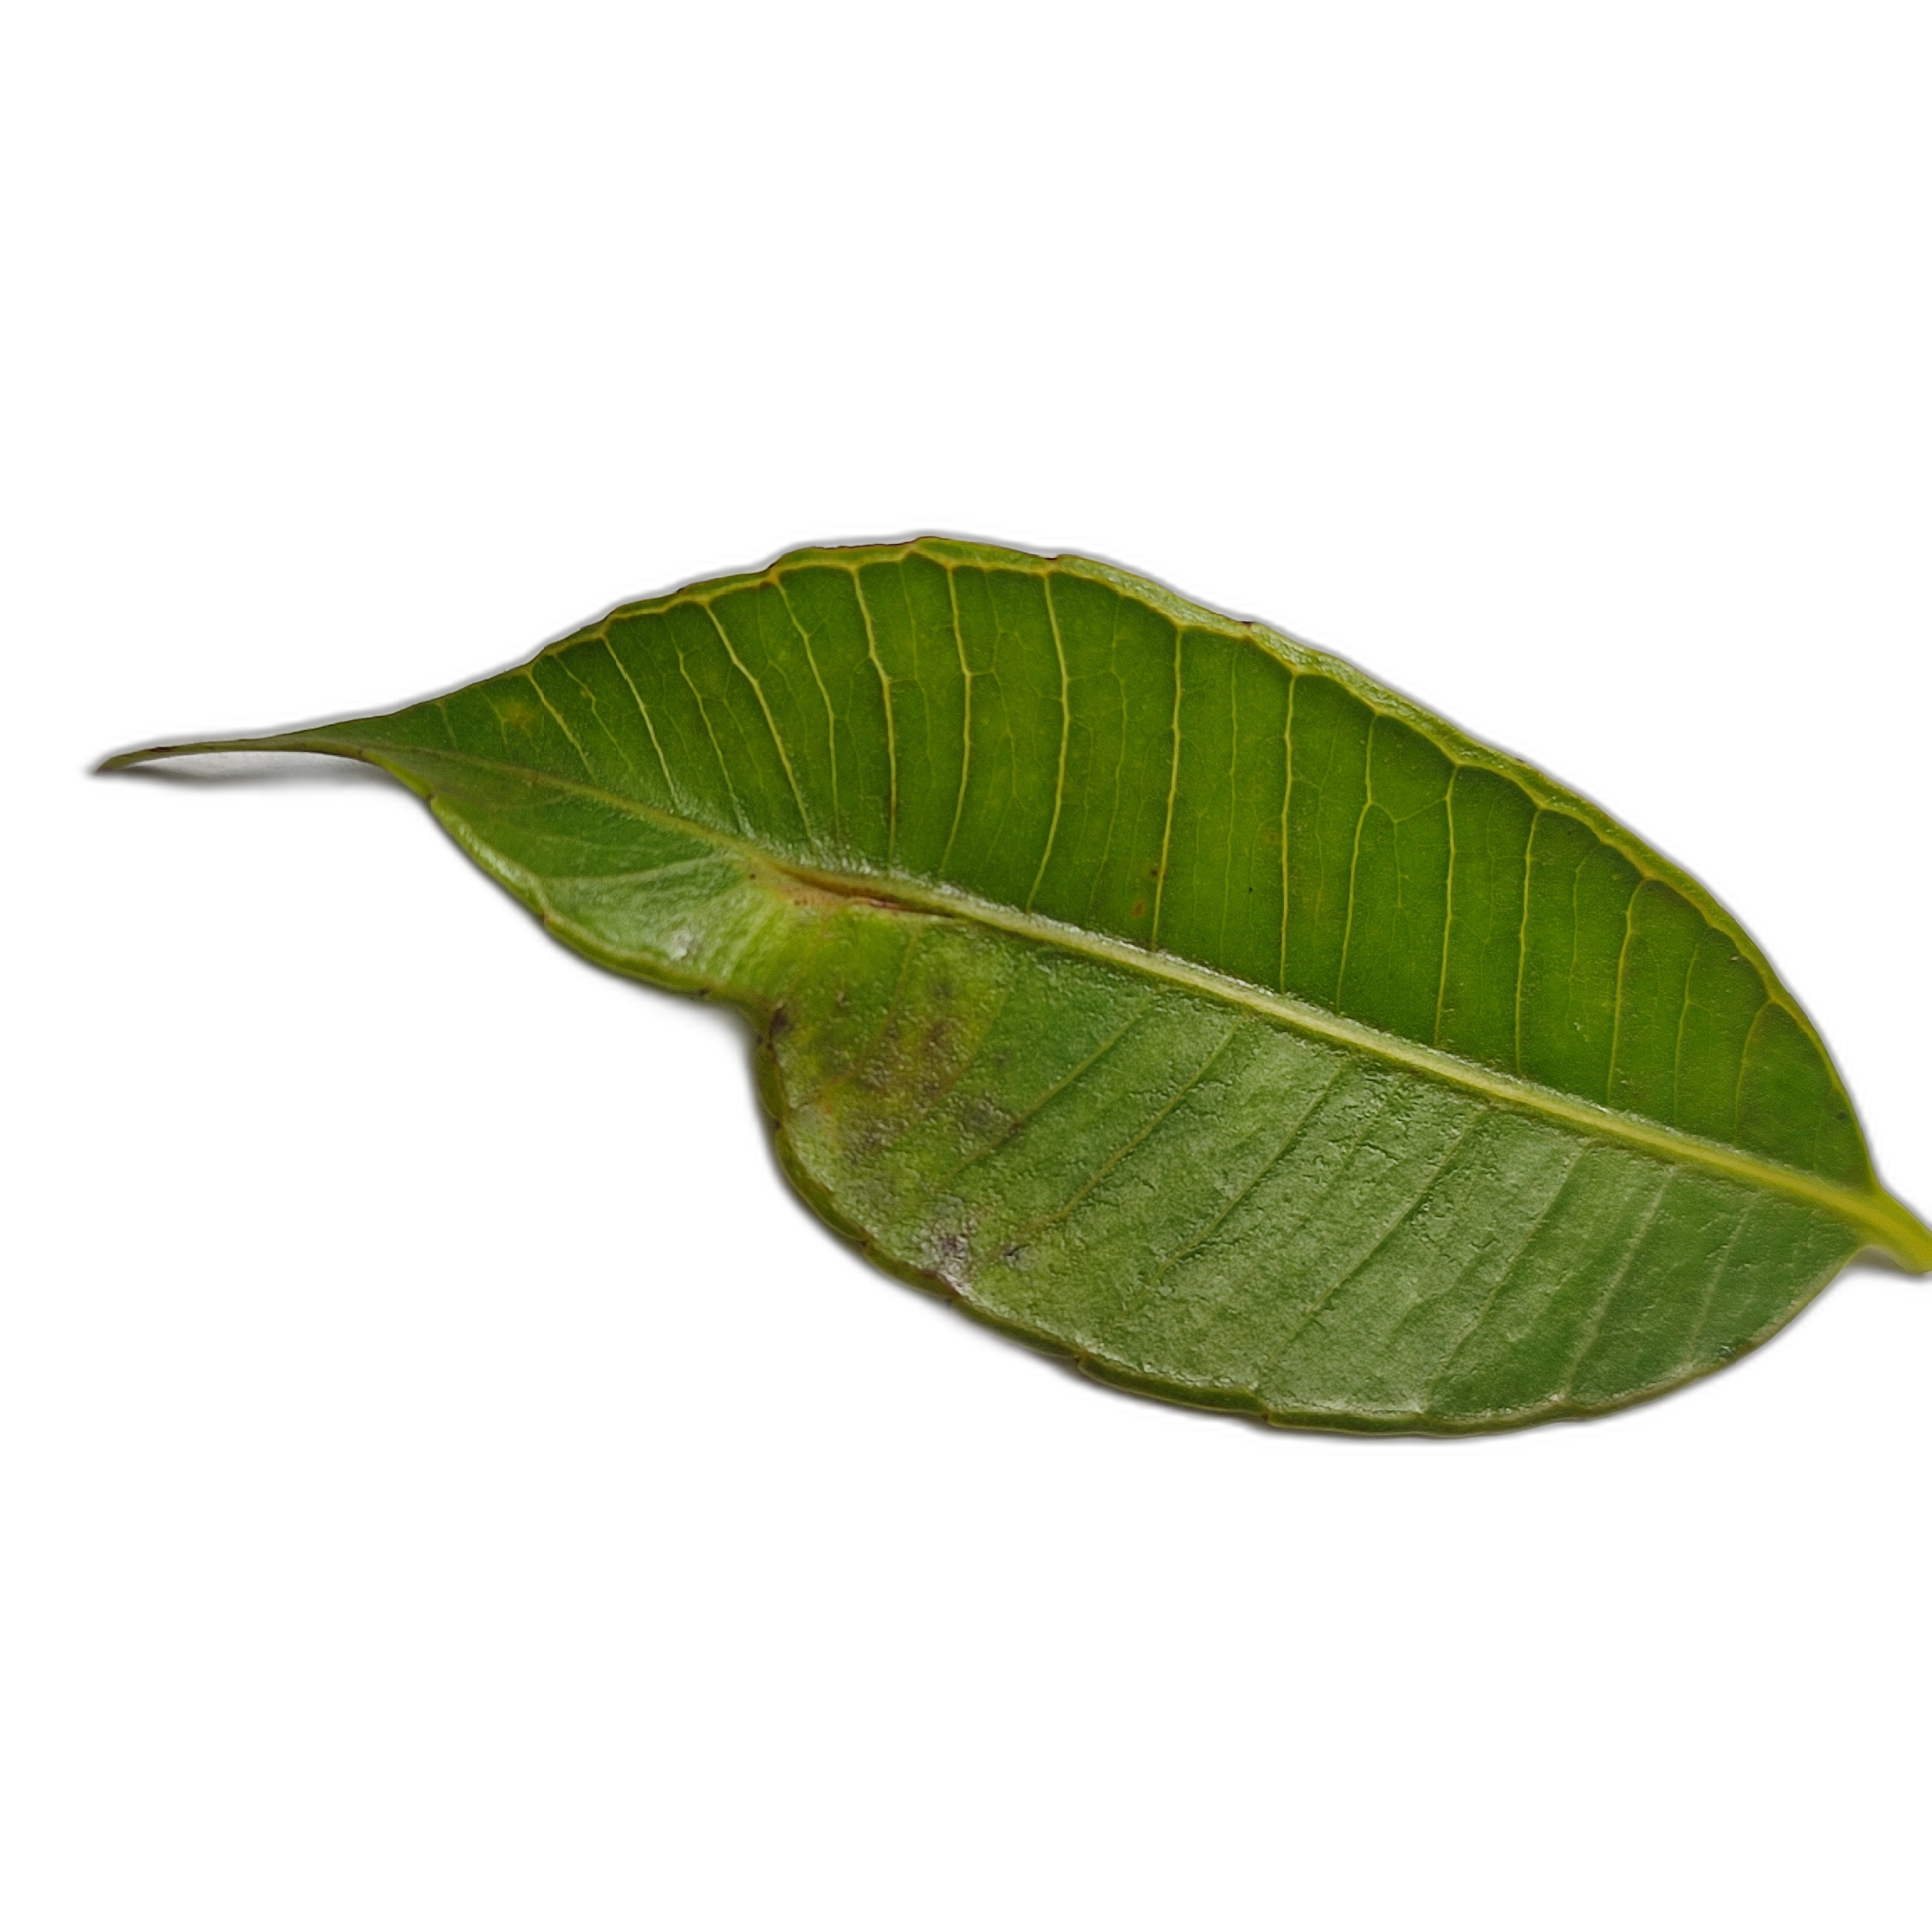
Label: healthy